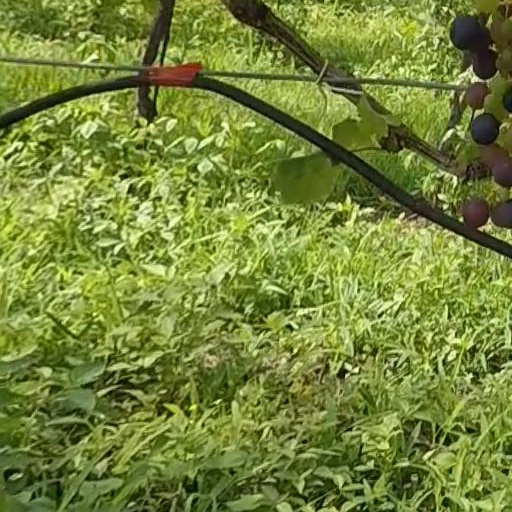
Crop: grape